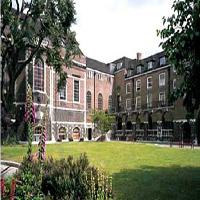
Weather: sun or clear